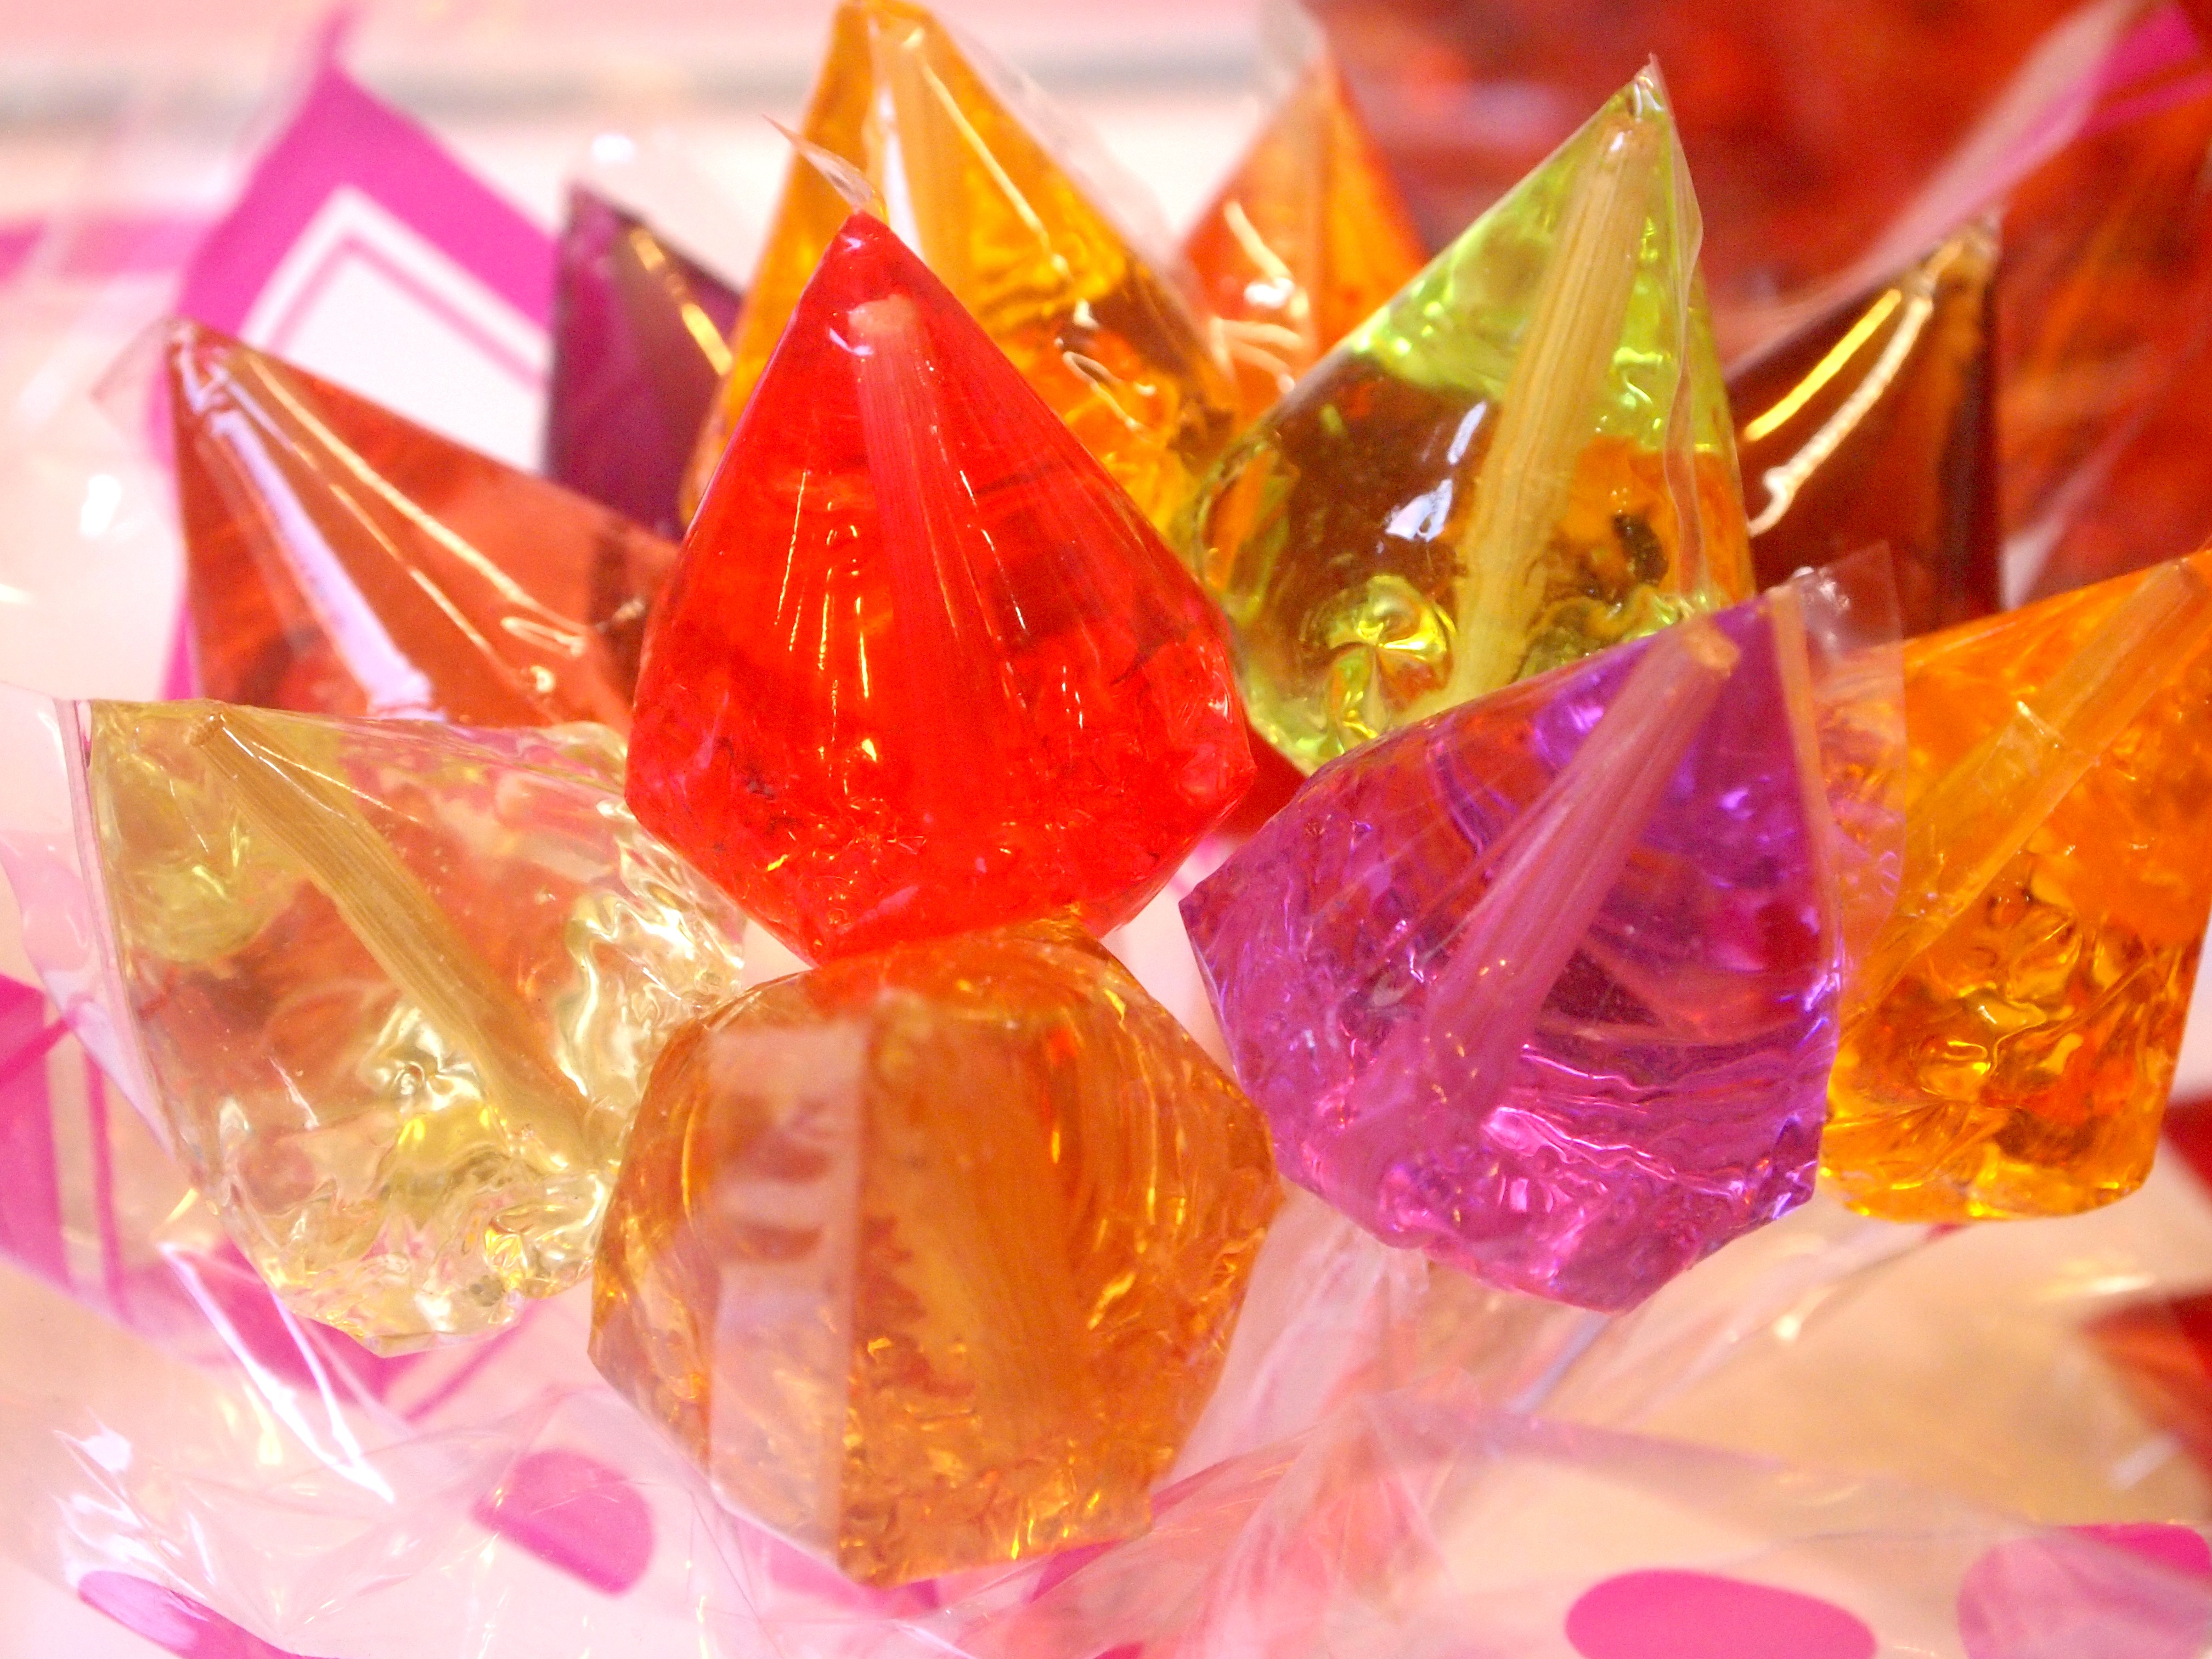
flower, petal, food, produce, market, dessert, jewellery, jelly, taiwan, crystal, food market, fashion accessory